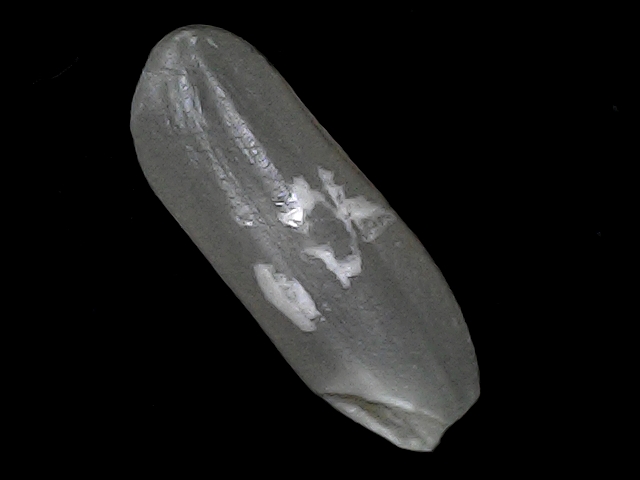
Rice variety: BD49